List of NHL rivalries

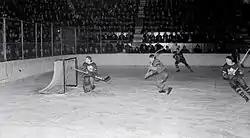
A game between the Canadiens and Maple Leafs in March 1938

The rivalry between the Montreal Canadiens and the original Ottawa Senators and later, the contemporary Ottawa Senators began before the NHL was born as both teams played in the National Hockey Association beginning in 1910. Prior to that, Montreal and Ottawa teams played in various amateur leagues from 1884 and competed for the Stanley Cup from the first season it was awarded in 1894. The teams first played each other on January 22, 1910, when the Canadiens were still known as "Les Canadiens", and Ottawa had not adopted the Senators nickname. Ottawa and the Canadiens first met in the playoffs in March 1917, won by Montreal, which then faced Seattle in the Stanley Cup Finals. This rivalry was transferred to the NHL as both teams were original members of the NHL. The first National Hockey League game was between the original Ottawa Senators and Montreal Canadiens on December 19, 1917. Also, in 1927, the two teams faced each other in the second round, Ottawa won that series and they went on to win the Stanley Cup. After the Senators NHL franchise was disbanded, an amateur Ottawa Senators team continued the rivalry by playing Montreal teams in the Quebec Senior League until 1954.